New Haven Green

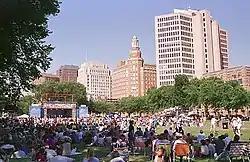
The Green is a popular venue for festivals

The New Haven Green is a privately owned park and recreation area located in the downtown district of the city of New Haven, Connecticut, United States. It comprises the central square of the nine-square settlement plan of the original Puritan colonists in New Haven, and was designed and surveyed by colonist John Brockett. Today the Green is bordered by the modern paved roads of College, Chapel, Church, and Elm streets. Temple Street bisects the Green into upper (northwest) and lower (southeast) halves.